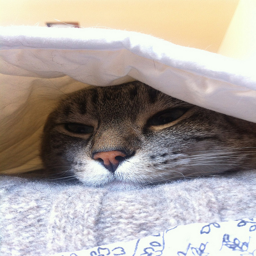
a cat rests its head under a blanket
Light is shining on a cat that is peaking out from underneath a blanket.
A cat laying on top of a bed.
A gray cat doses underneath the bed covers.
A cat peaks out from under a blanket.